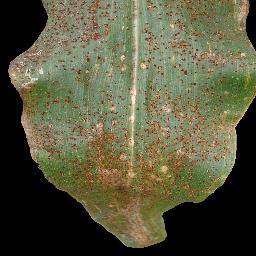
Label: Corn___Common_rust